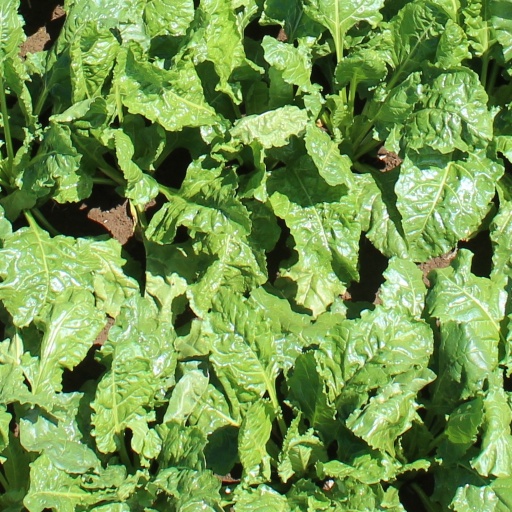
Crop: sugar beet